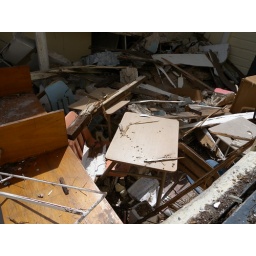
Wall from neighboring building collapses on school desks in an outdoor court yard